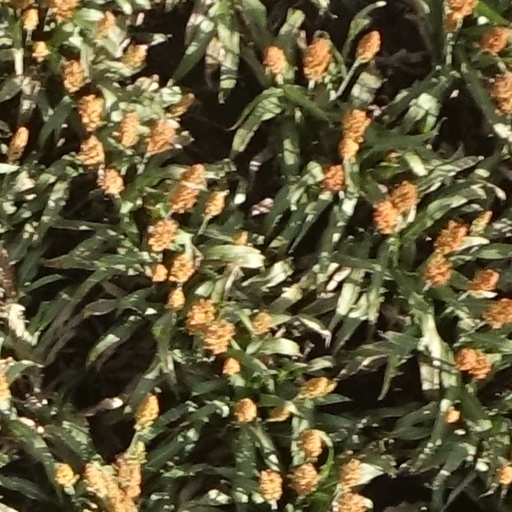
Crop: sorghum